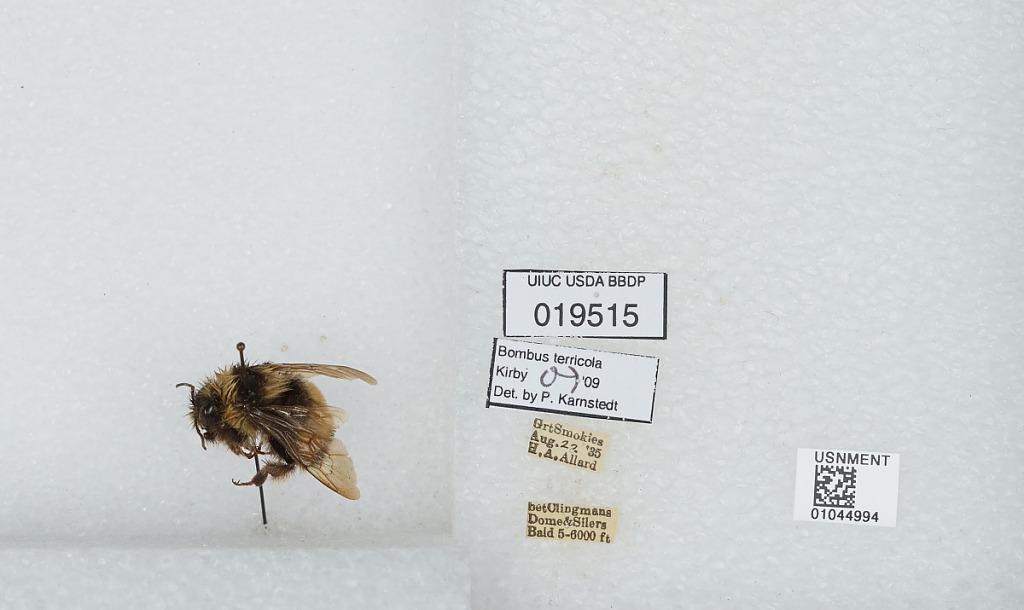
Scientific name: Bombus sp.
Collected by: H. Allard
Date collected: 1935-8-22
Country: United States
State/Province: Tennessee
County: Sevier
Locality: Great Smoky Mountains, between Clingmans Dome and Silers Bald
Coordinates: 35.5656, -83.5333
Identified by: Karnstedt, P.